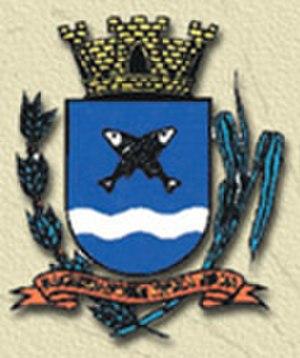
Barrinha est une municipalité brésilienne de l'État de São Paulo et la Microrégion de Ribeirão Preto.